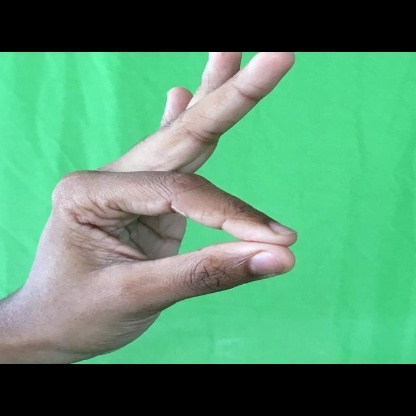
Mudra: Hamsasyam